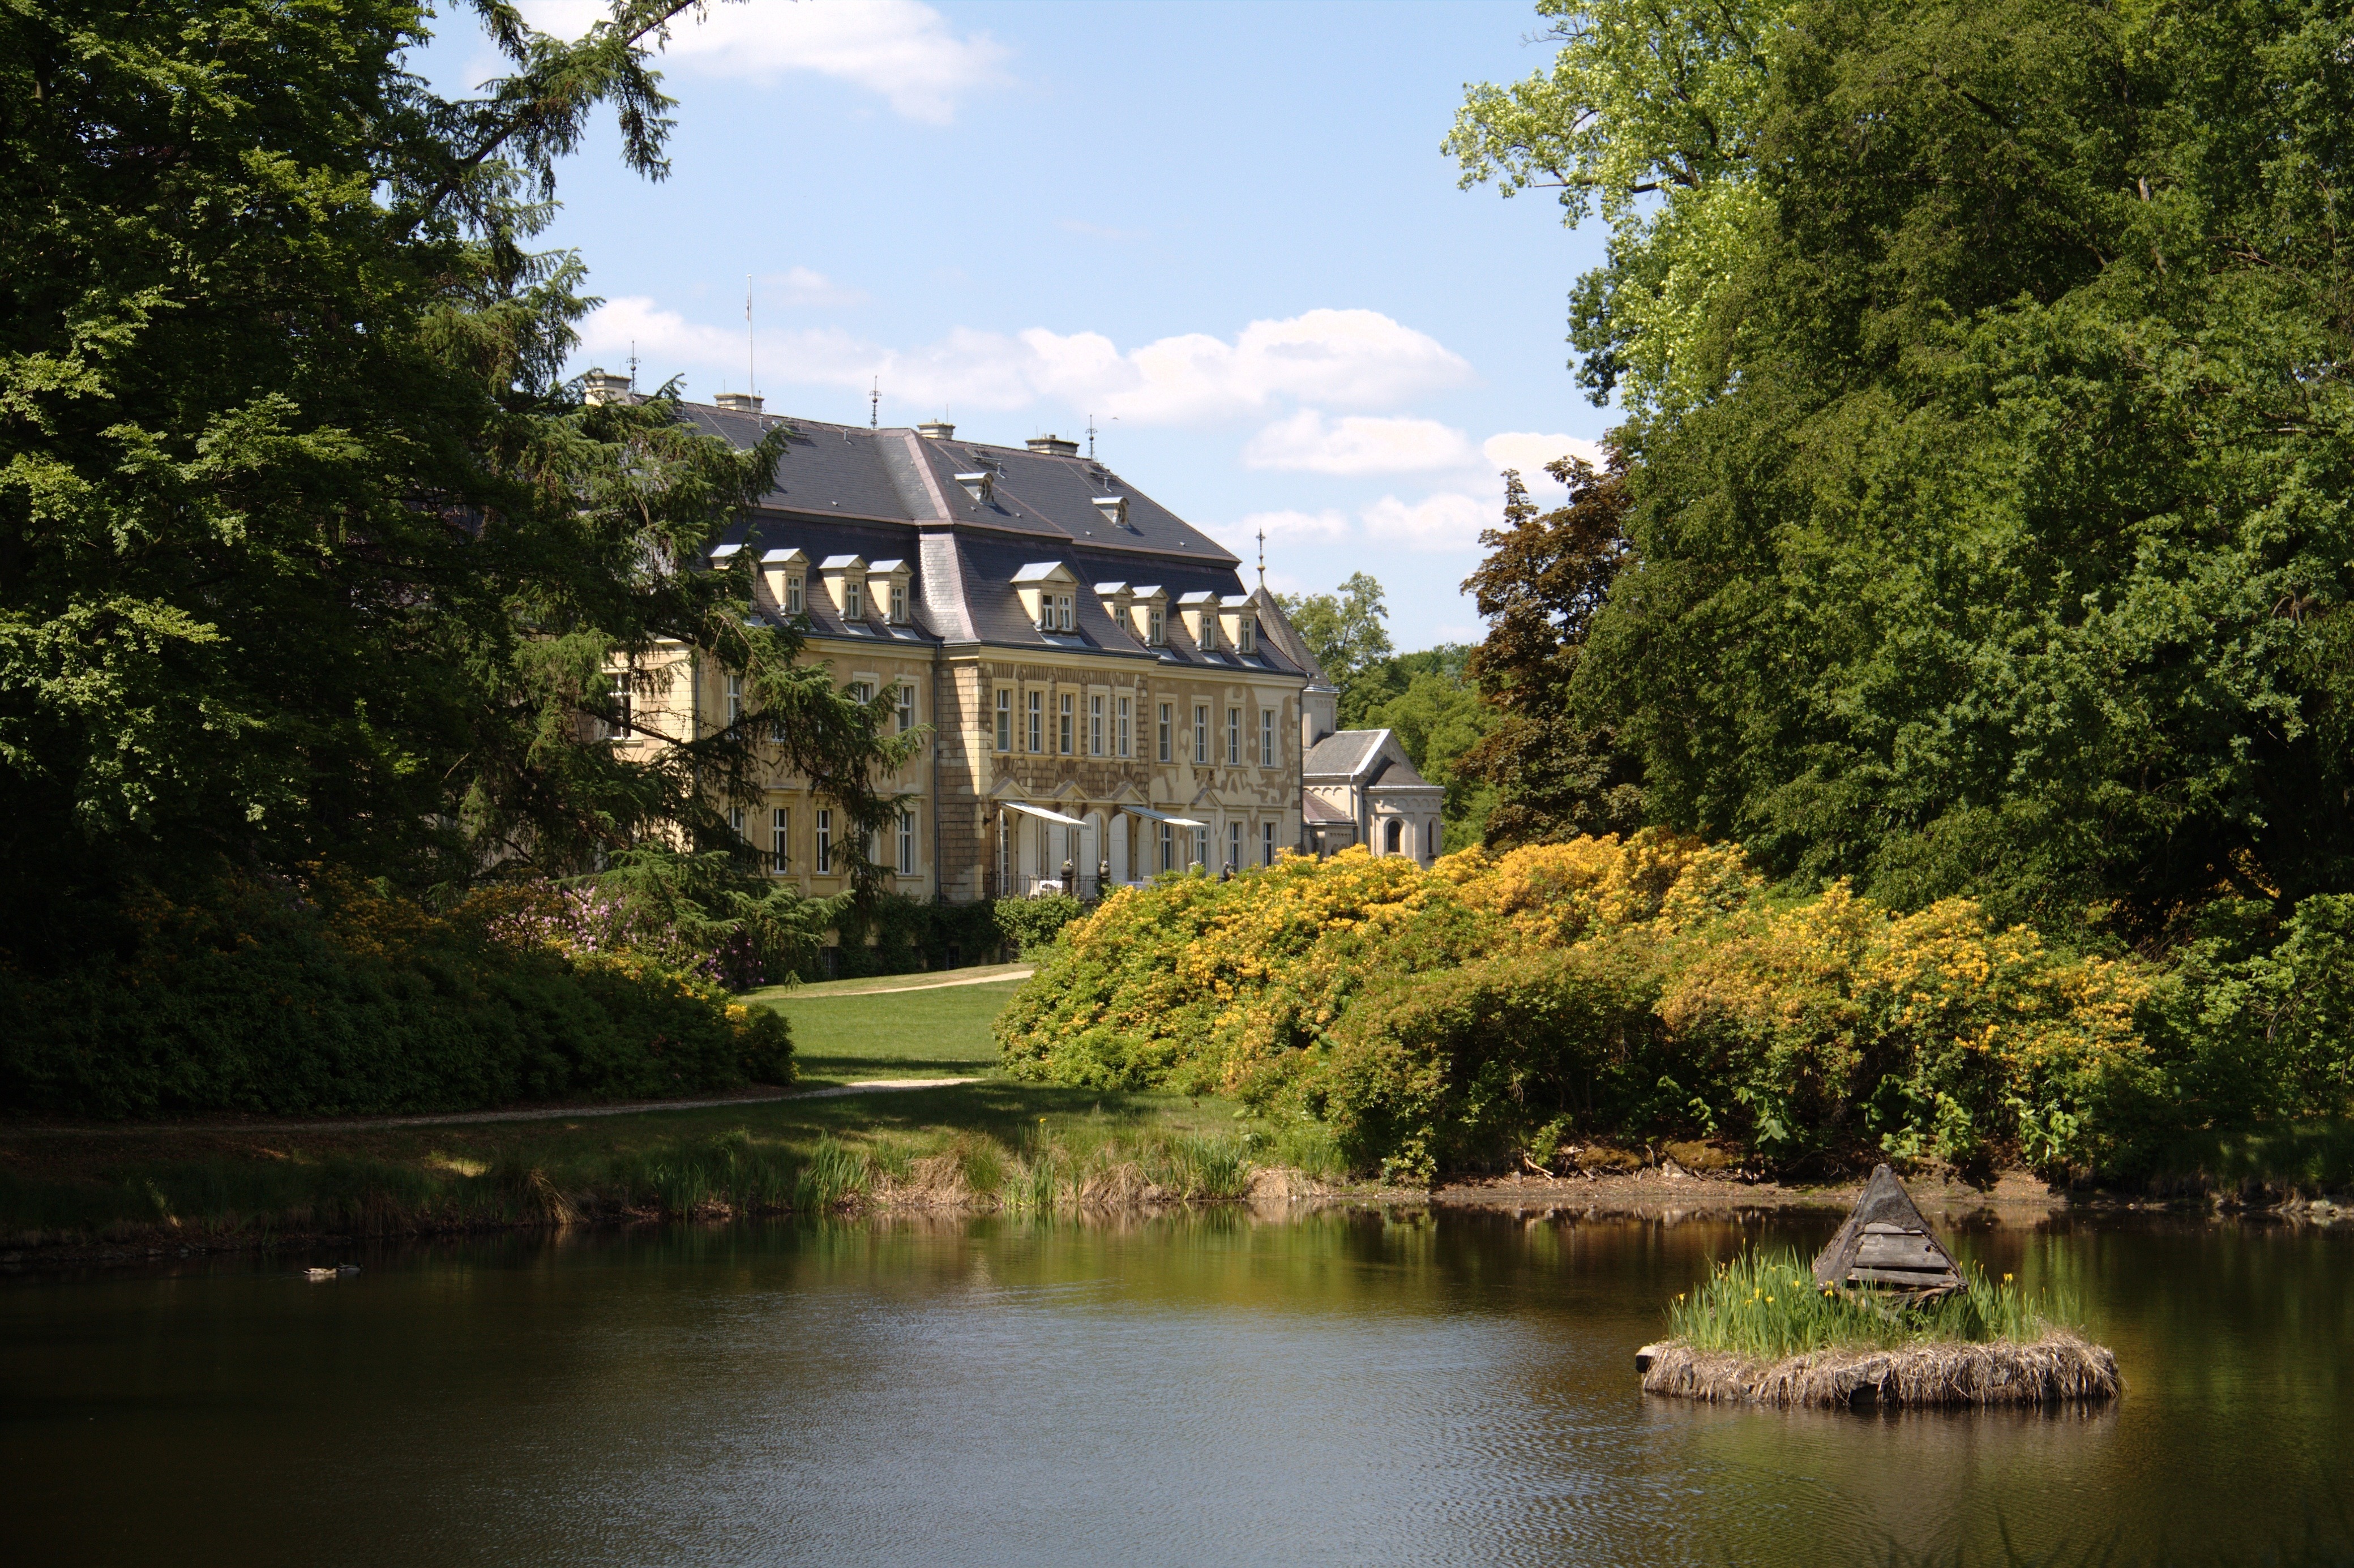
tree, water, nature, grass, architecture, sky, mansion, house, flower, lake, chateau, home, river, canal, summer, pond, reflection, autumn, park, garden, waterway, plants, trees, outside, clouds, reflections, germany, estate, rural area, woody plant, doberschau gau ig